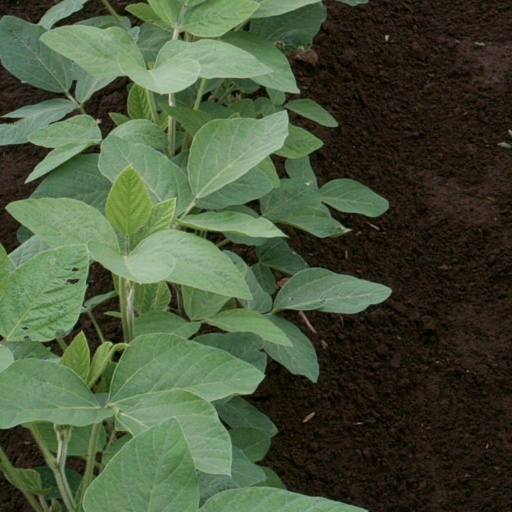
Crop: soybean